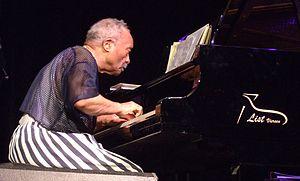
Cecil Taylor